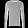
Label: Pullover